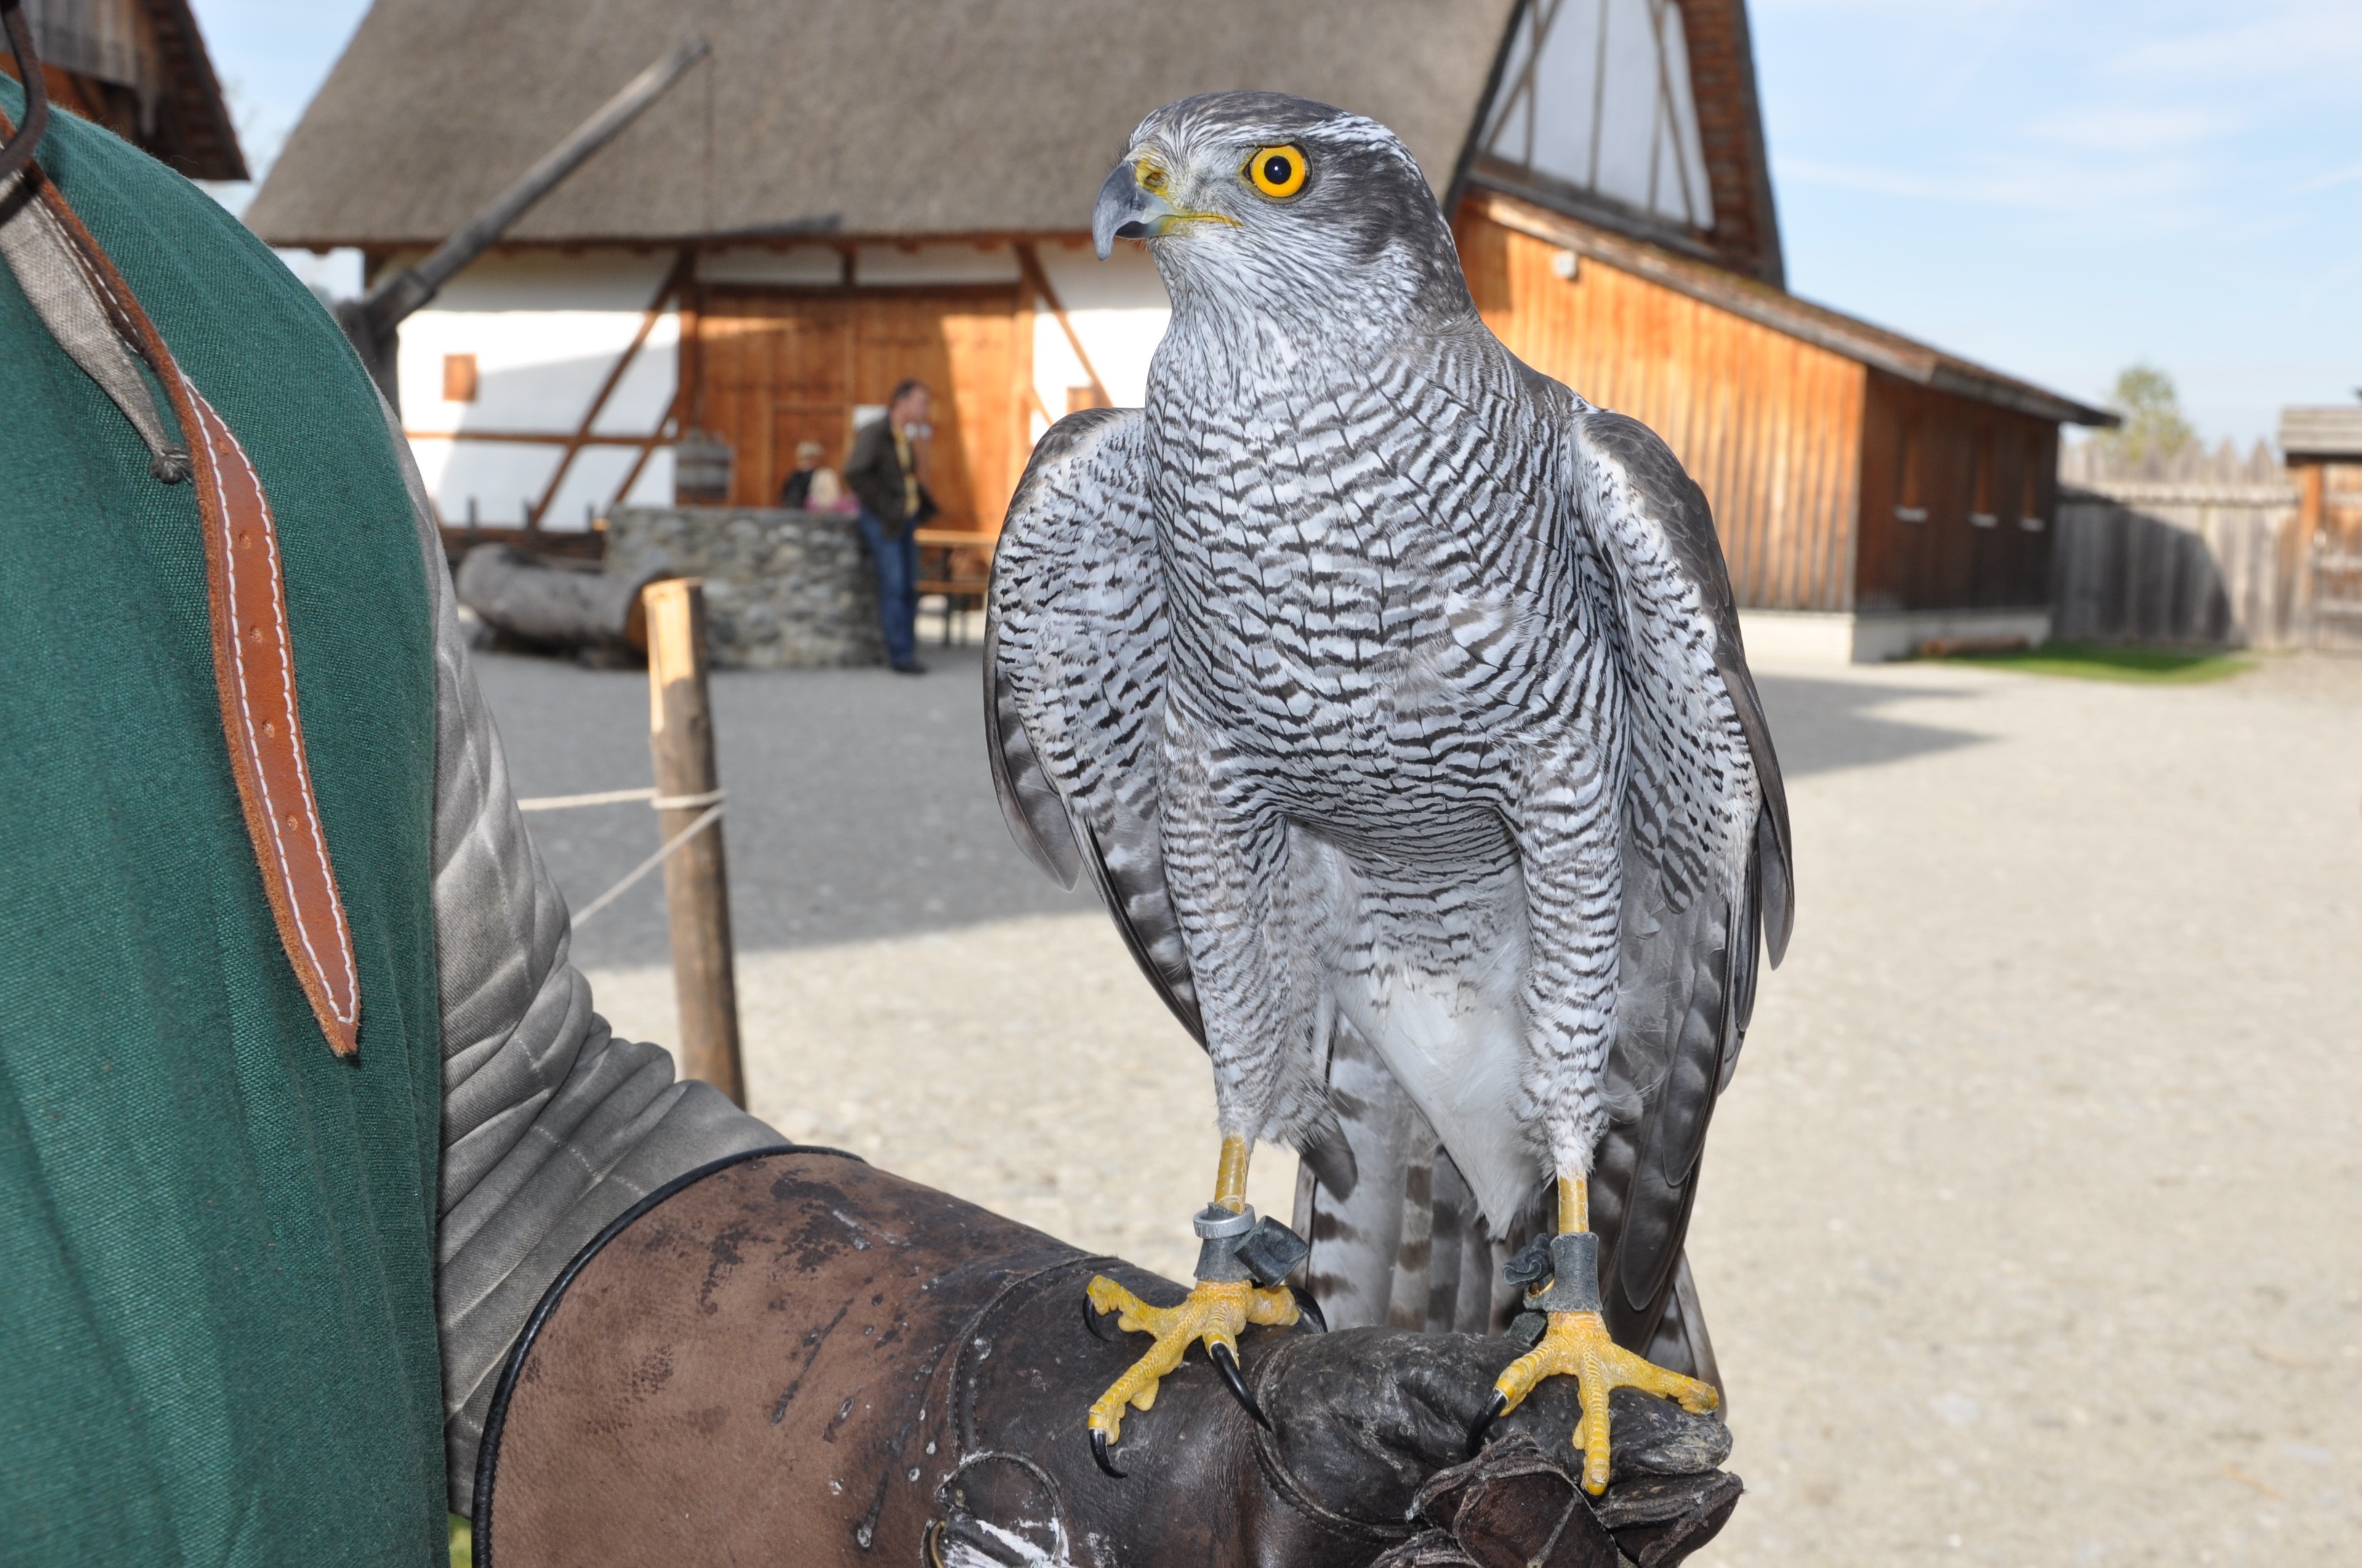
bird, beak, hawk, fauna, raptor, bird of prey, vertebrate, falkner, falcon, middle ages